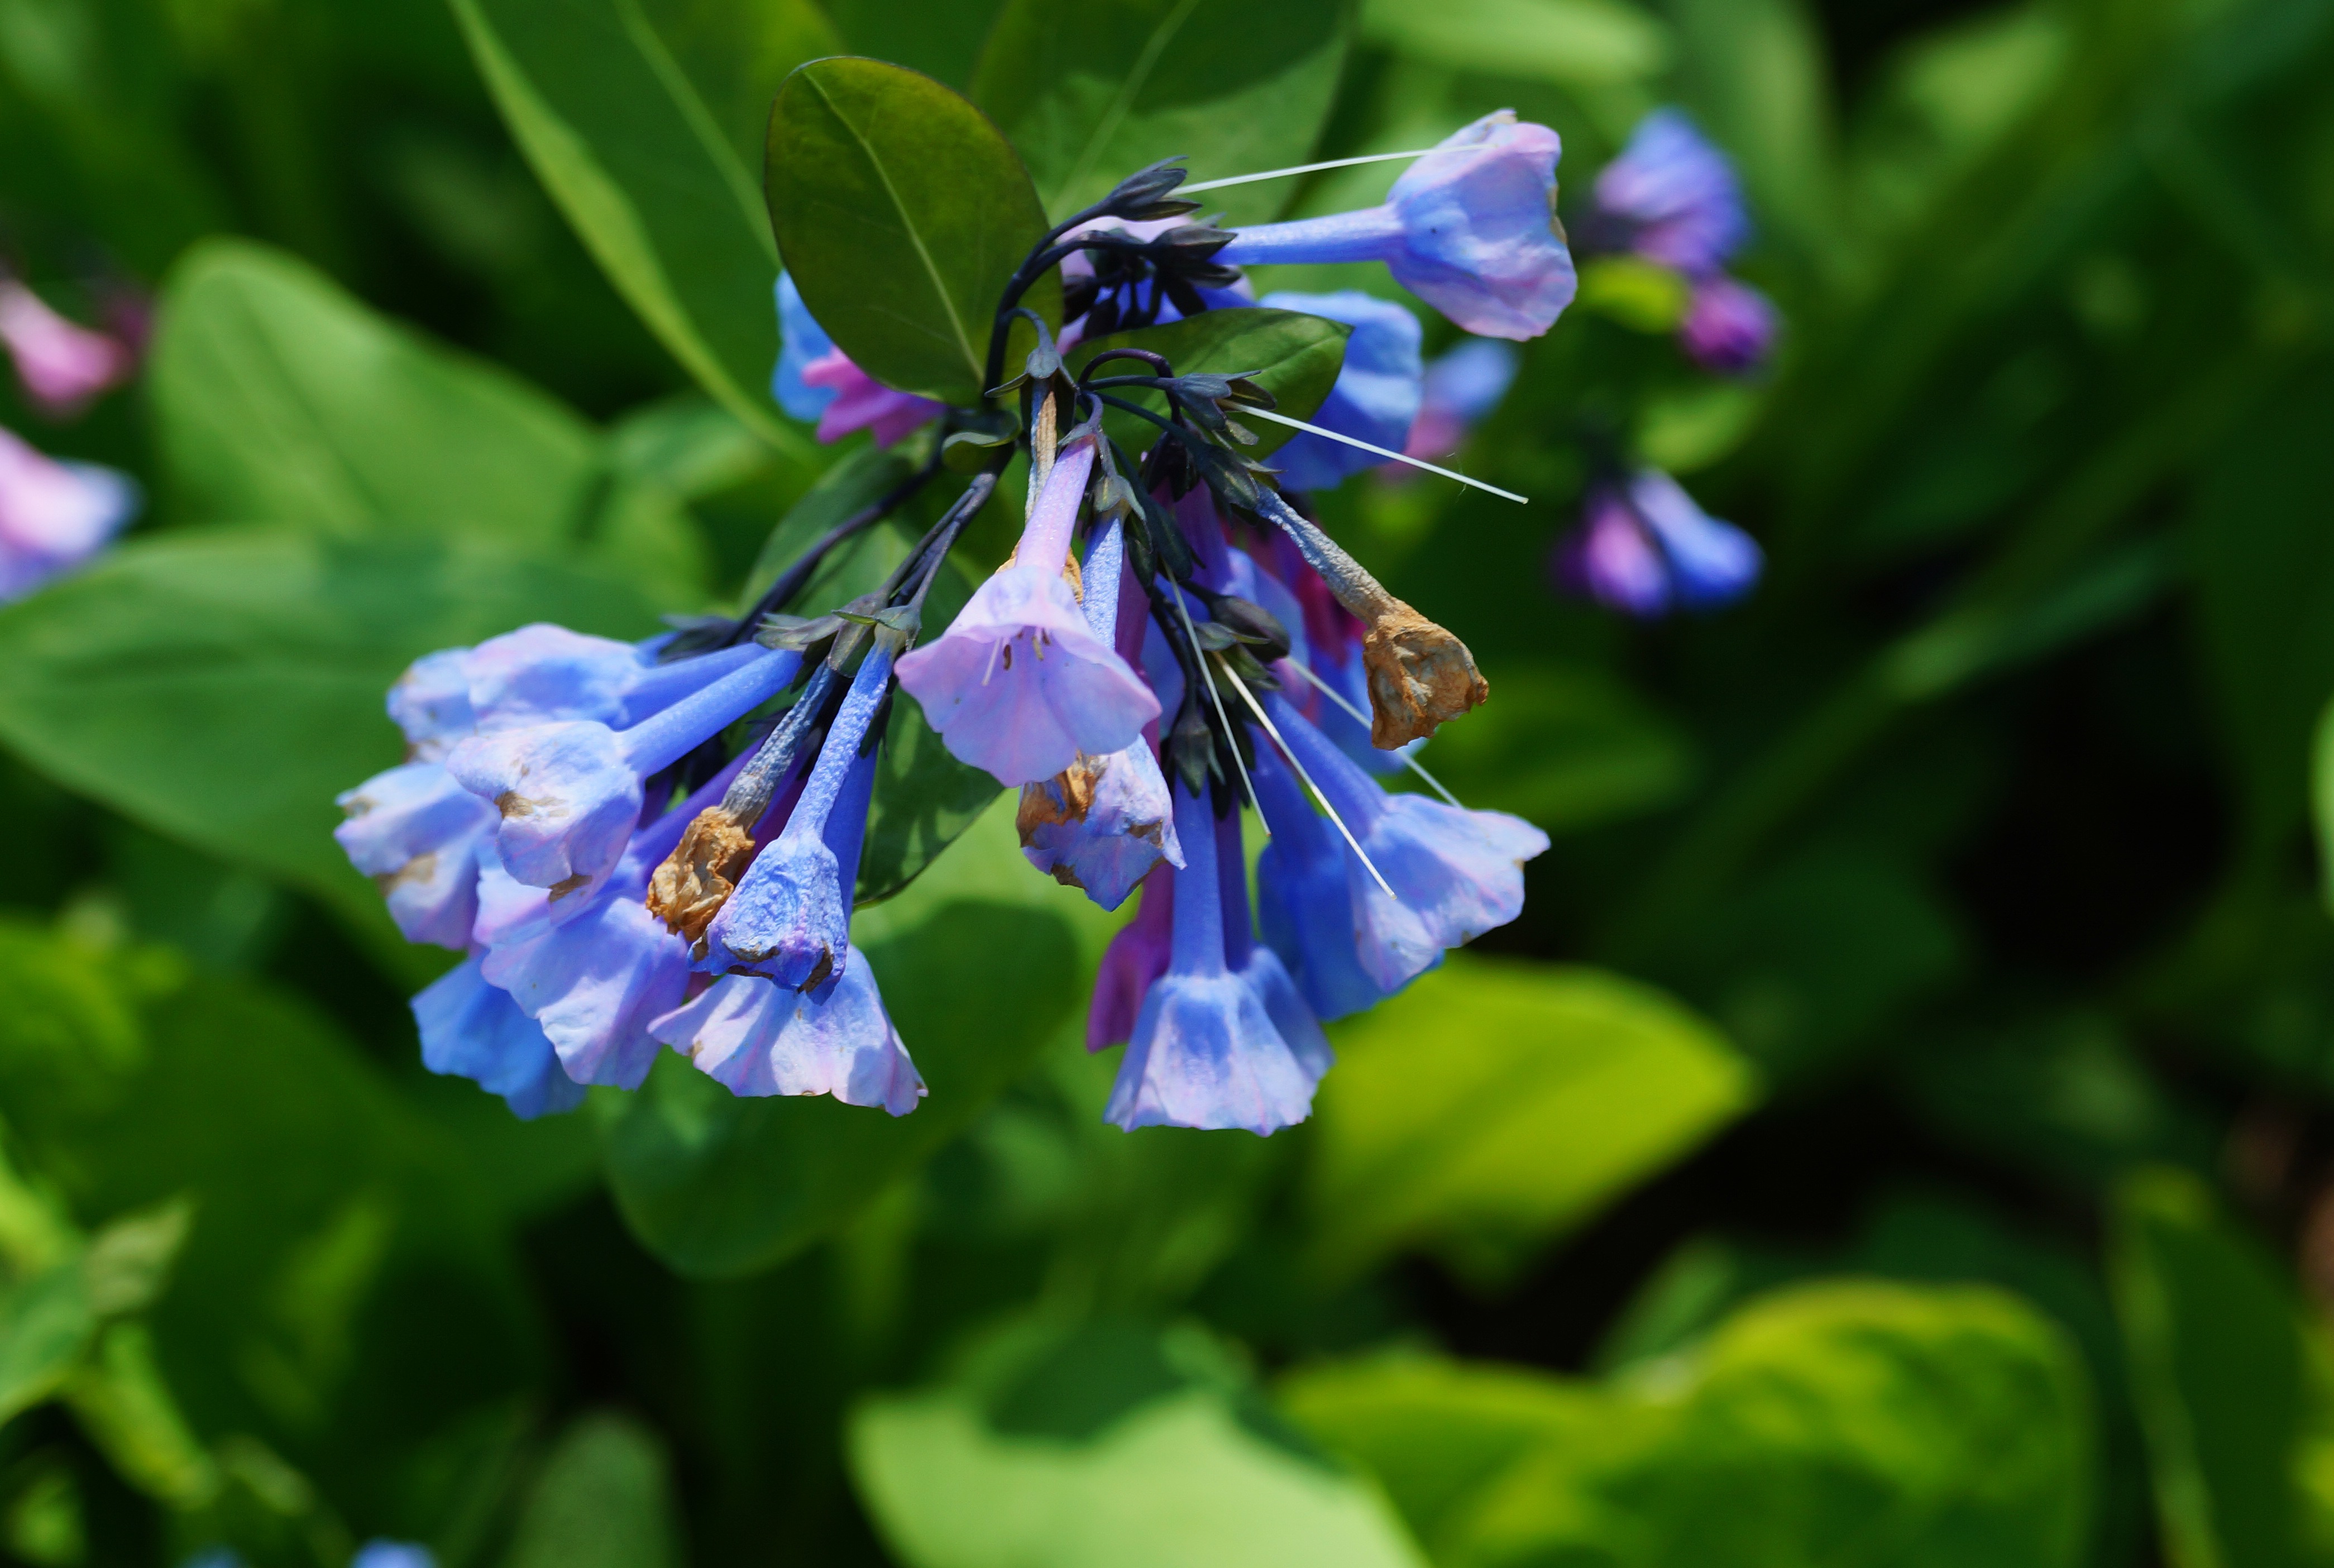
nature, blossom, plant, meadow, stem, leaf, flower, bloom, floral, environment, herb, natural, botany, agriculture, garden, flora, botanical, plants, wildflower, flowers, flower bed, outdoors, vegetation, petals, wildflowers, horticulture, organic, macro photography, flowering plant, dayflower, bellflower family, land plant, dayflower family